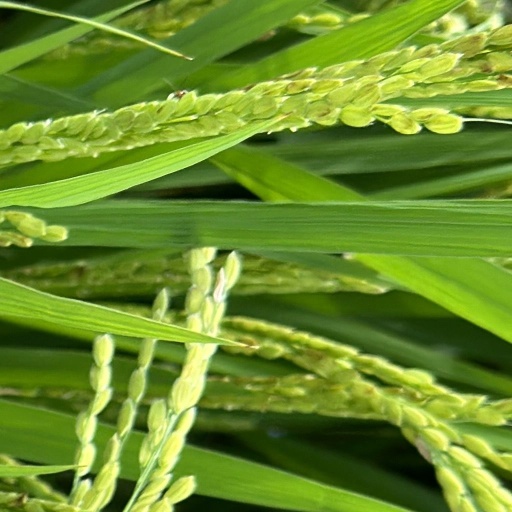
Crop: rice